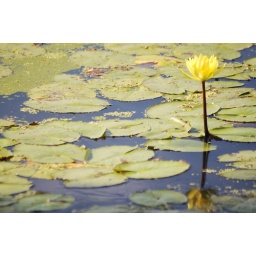
A reflection of a lillypad flower in 40-acre lake at Brazos Bend State Park.